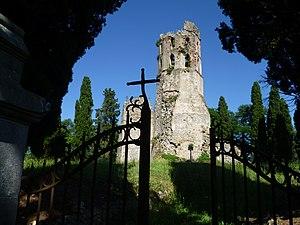
Les ruines de l'église de Noguès (Lescure, Ariège).
Cet article recense les monuments historiques de l'Ariège, en France.